Victoria, Princess Royal

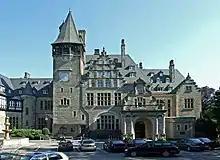
Friedrichshof, residence of Empress Victoria as a widow

In the international arena, Bismarck tried to build German unity around Prussia. His plans were to end the Austrian influence in the German Confederation and impose Prussian hegemony in Germany. Faithful to his objectives, Bismarck involved Prussia in the Second Schleswig War against Denmark in 1864. However, the prime minister counteracted with the help of Austria in the conflict.